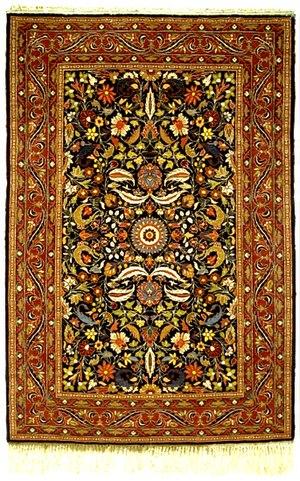
Le musée national d’art d’Azerbaïdjan est l’un des plus grands musées d’art d'Azerbaïdjan. Dix-sept mille objets y sont stockés. Le musée est fondé en 1936 et depuis 1943, il porte le nom de Roustam Moustafaïev, l’un des fondateurs de l’art décoratif théâtral en Azerbaïdjan. Le musée est installé dans deux bâtiments : l'ancien palais De Bourr et l'ancien lycée féminin Marie, construits à la fin du XIXᵉ siècle à Bakou. Le musée contient des œuvres d’art couvrant les différentes périodes de l’art de l’Orient ancien et d’Azerbaïdjan, de Russie et d’Europe occidentale. Les œuvres d'art de valeur de la collection du musée ont été exposées au Canada, à Cuba, en Syrie, en France, en Tchécoslovaquie, en Algérie, en Irak et dans d'autres pays.